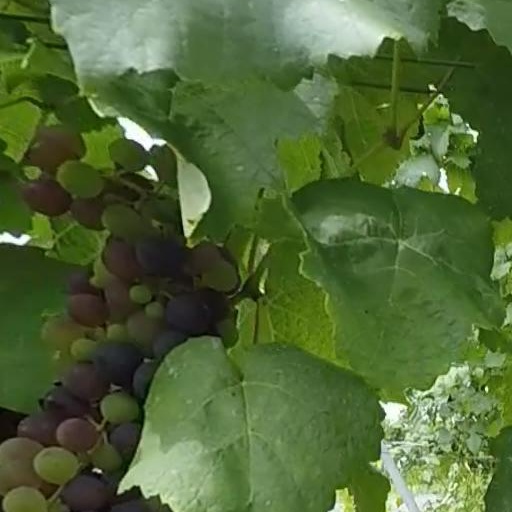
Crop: grape